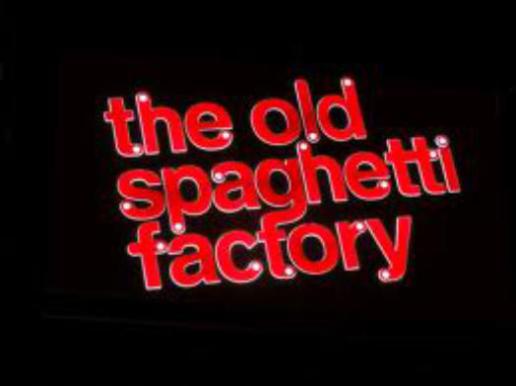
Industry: Food